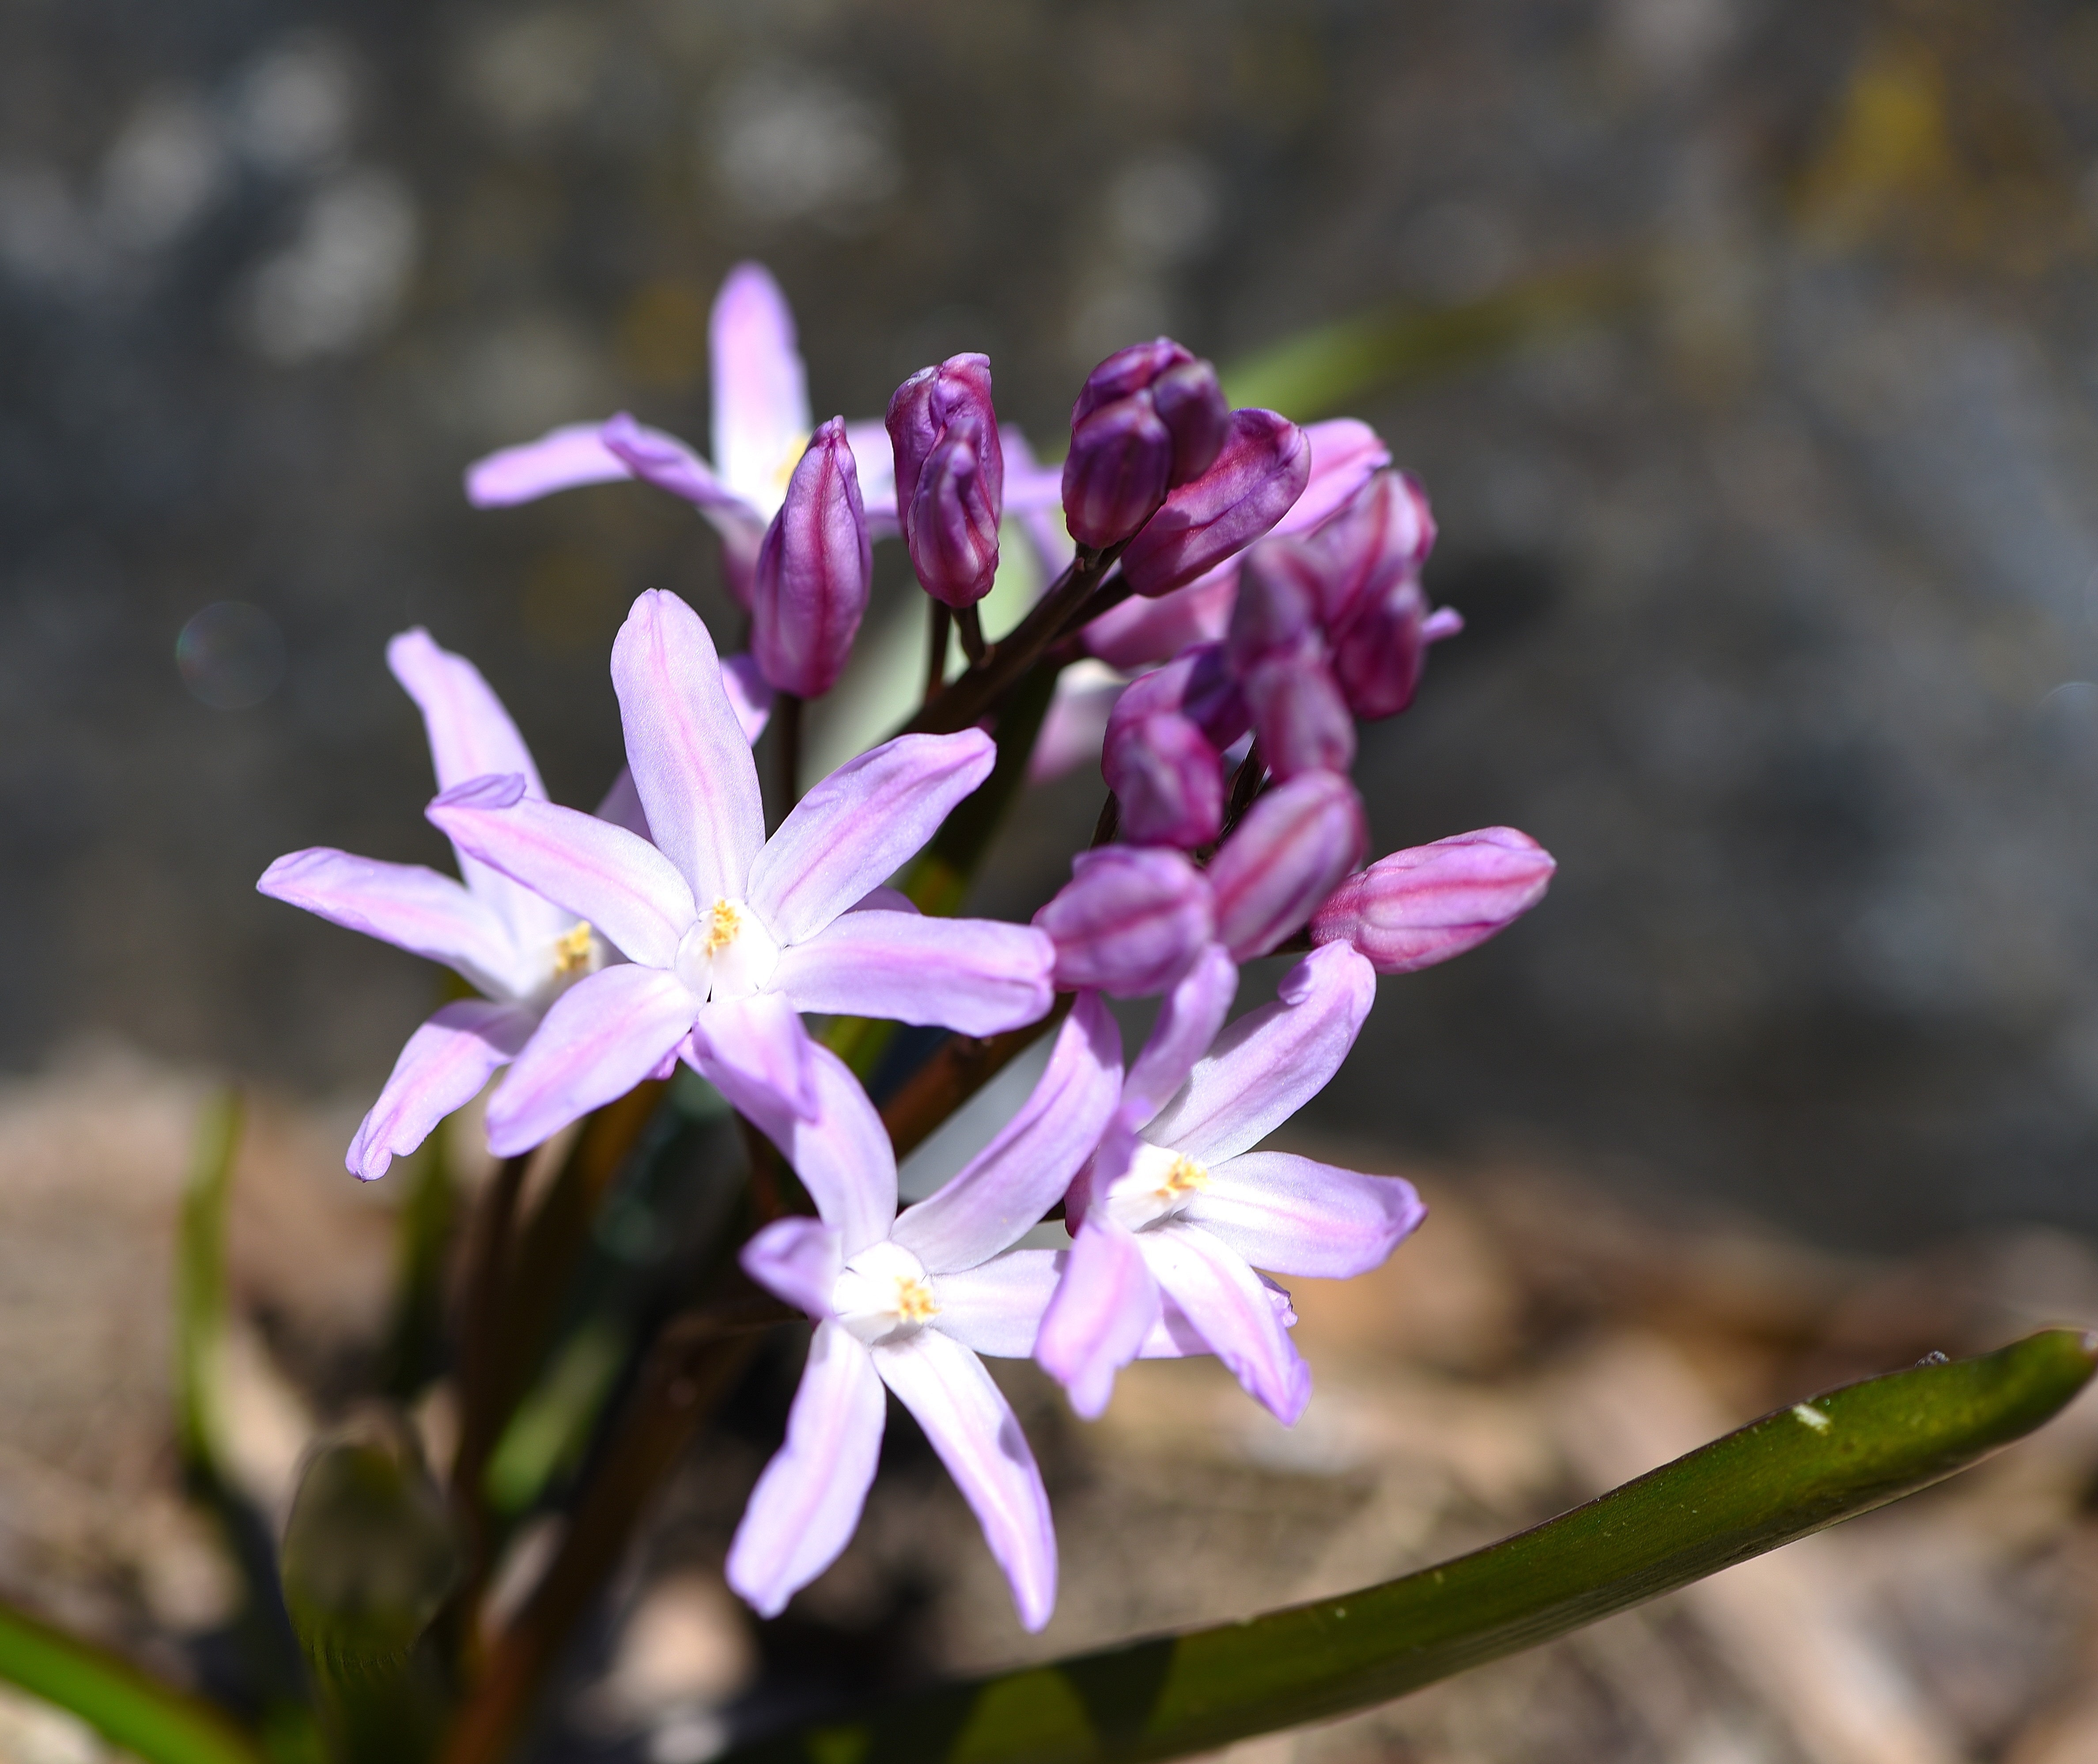
nature, blossom, plant, flower, petal, bloom, spring, botany, garden, close, flora, wildflower, spring flower, macro photography, flowering plant, land plant, puschkinie